Three Blind Mice

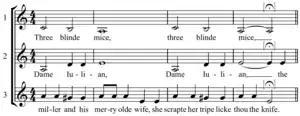
"Three Blinde Mice" (1609).

A version of this rhyme, together with music (in a minor key), was published in "Deuteromelia or The Seconde part of Musicks melodie" (1609). The editor of the book, and possible author of the rhyme, was Thomas Ravenscroft. The original lyrics are: